Tour of Flanders (men's race)

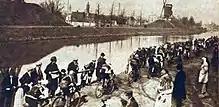
The 1929 Tour of Flanders on the dyke of the Bruges–Ostend Canal

The first race in 1913 was won by 25-year-old Paul Deman, who won the sprint of a six-man group after more than 12 hours in the saddle. Deman went on to win Bordeaux–Paris in 1914, but his career almost ended with World War I. He joined Belgium's espionage underground war effort and smuggled documents into the neutral Netherlands by bike. After many trips he was arrested by the Germans, jailed in Leuven and held for execution. The Armistice of 1918 saved his life and he became a war hero.